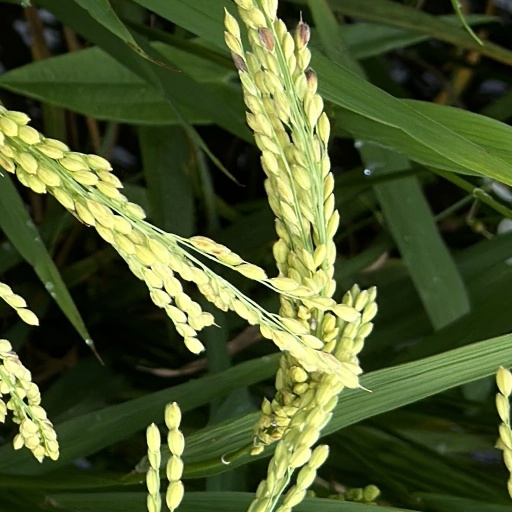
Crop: rice